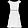
Label: Dress